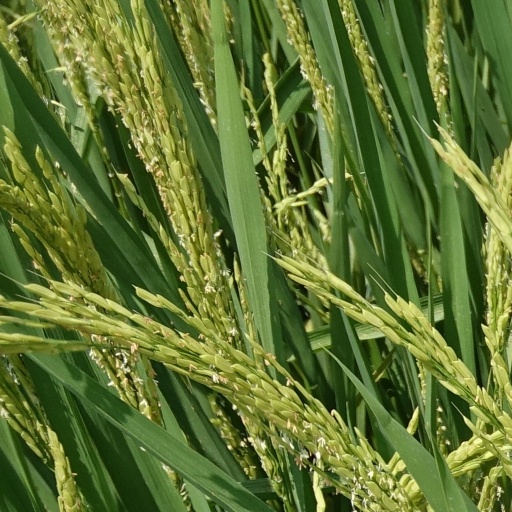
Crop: rice